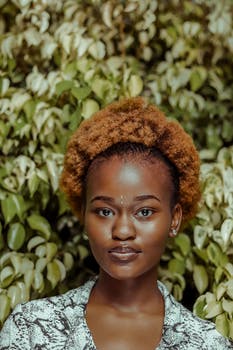
Label: No Watermark